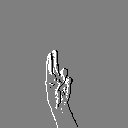
ASL letter: u